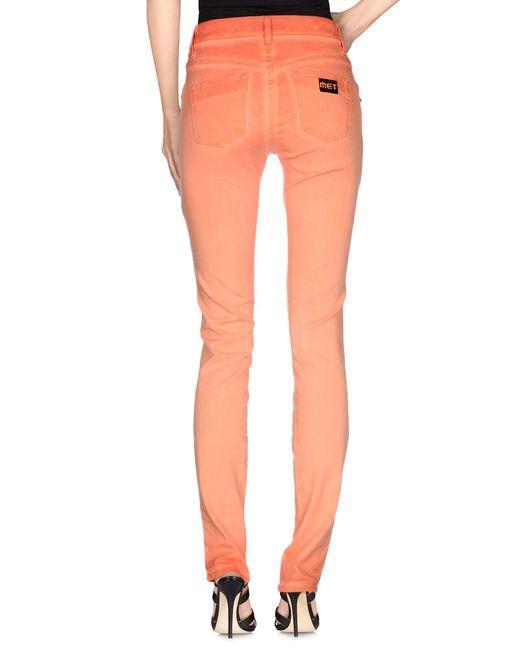
Enge hellorange Damenjeans